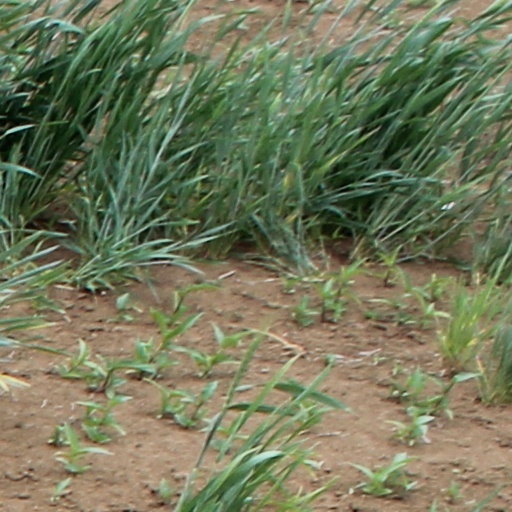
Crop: wheat